Siege of Leningrad

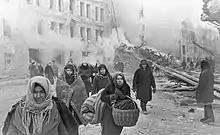
Soviet civilians leaving destroyed houses after a German bombardment during the siege, 10 December 1942

On 9 August 1942, the Symphony No. 7 ""Leningrad"" by Dmitri Shostakovich was performed by the Leningrad Radio Orchestra. The concert was broadcast on loudspeakers placed throughout the city and also aimed towards the enemy lines. The same day had been previously designated by Hitler to celebrate the fall of the city with a lavish banquet at Leningrad's Astoria Hotel, and was a few days before the Sinyavino Offensive.